Tourism in Andorra

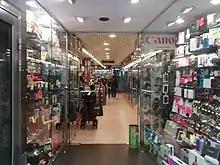
Many tourists come to Andorra for shopping.

Andorra is a tourist destination in Europe. Tourism in Andorra revolves around outdoor activities such as hiking and skiing, shopping, gastronomy, and cultural experiences.